Roblox Corporation

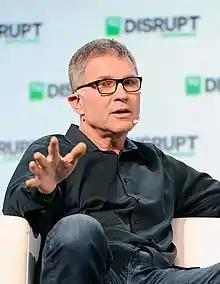
Roblox Corporation's co-founder and CEO, David Baszucki, in 2018

Roblox Corporation was founded by David Baszucki and Erik Cassel. Baszucki had previously founded Knowledge Revolution, an educational software company, in 1989. With him and Cassel, the company developed Interactive Physics, a 2D physics simulation released in the same year. Knowledge Revolution followed this up with Working Model, a software that simulated mechanical devices. The company was eventually purchased in December 1998 for by MSC Software, where Baszucki and Cassel obtained senior positions. Baszucki was the company's vice president and general manager from 2000 until 2002, when he left MSC Software to establish Baszucki & Associates, an angel investment firm. He and Cassel founded Roblox Corporation in 2004. Working from an office in Menlo Park, California, they began preliminary work on the video game "DynaBlocks", which was launched in a beta state later that year. The game's name was changed to Roblox in 2005, and the game was formally released on September 1, 2006.